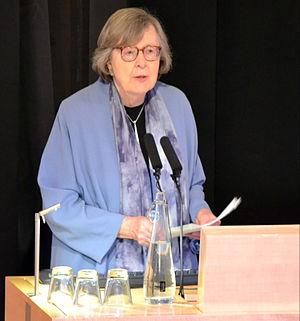
Dame Penelope Lively, née le 17 mars 1933 au Caire, est une écrivain britannique.